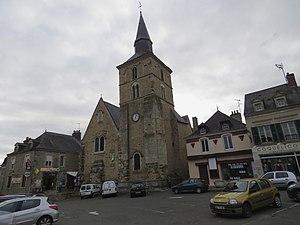
Église Saint-Symphorien
Loué est une commune française, située dans le département de la Sarthe en région Pays de la Loire, peuplée de 2 135 habitants.